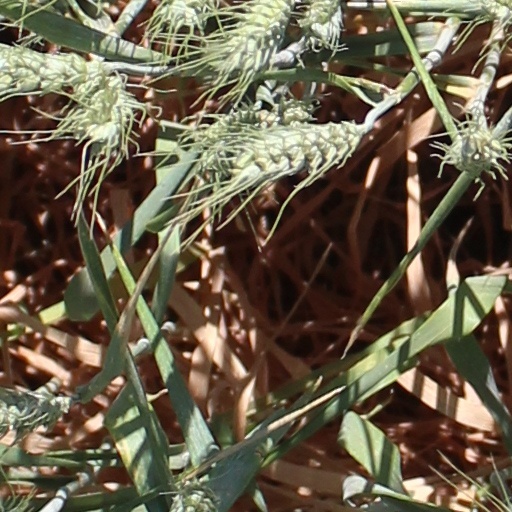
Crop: wheat